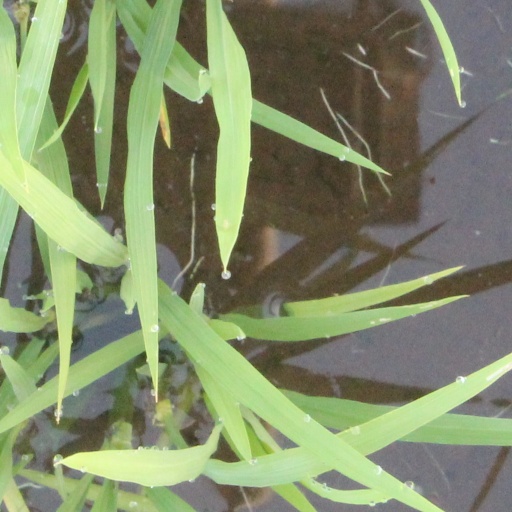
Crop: rice